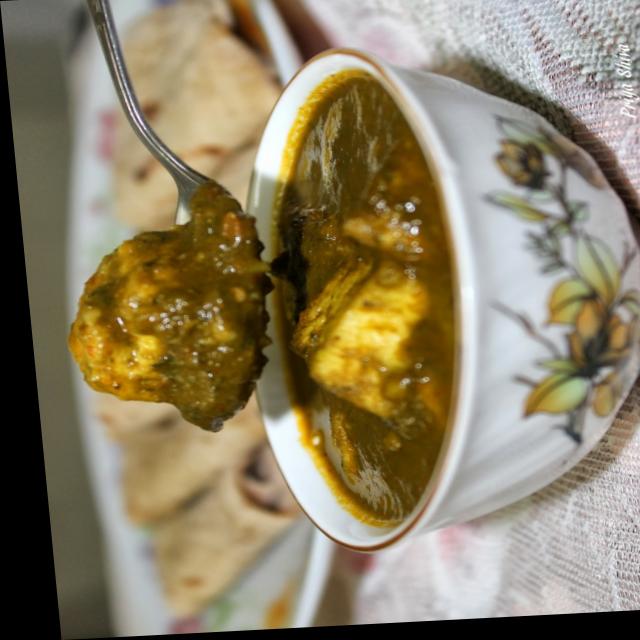
Dish: palak_paneer